Trisulam (film)

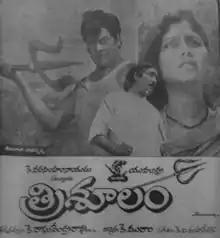
Poster

Trisulam is a 1982 Indian Telugu-language drama film directed by K. Raghavendra Rao with screenplay by Satyanand. The film stars Krishnam Raju and Sridevi with Jayasudha, Radhika, Prabhakar Reddy, Gollapudi Maruti Rao and Rao Gopal Rao in supporting roles. The music was composed by K. V. Mahadevan. The songs "Pellante Pandillu" and "Raayini Aadadi Chesina" were chartbusters. The film was based on the novel "Jagriti". It was remade in Hindi as "Naya Kadam" (1984).